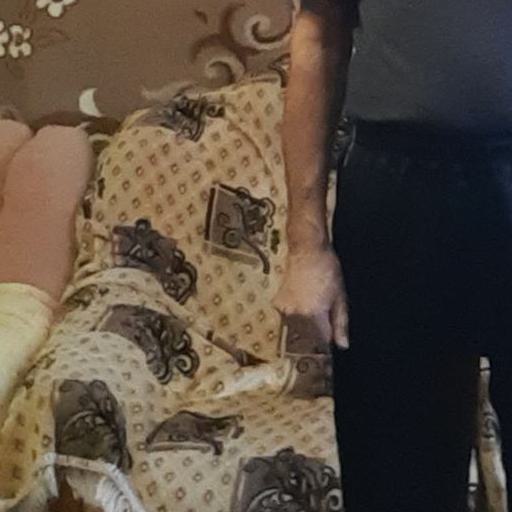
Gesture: no_gesture